Karl von Koseritz

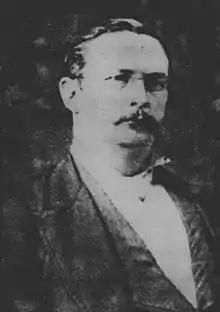
Karl von Koseritz

Karl Julius Christian Adalbert Heinrich Ferdinand von Koseritz, known simply as Karl von Koseritz (3 February 1834 in Dessau – 29 April 1890 in Porto Alegre) was a German-Brazilian journalist, writer, teacher, playwright and politician. He fought in the First Schleswig War as a soldier, before moving to Brazil. After arriving in 1851, he established himself in Pelotas in the province of Rio Grande do Sul. He worked as a cook, painter and bookkeeper before becoming a journalist. In 1856 he married a Brazilian woman and changed his first name to Carlos. In 1886, already living in Porto Alegre, he became editor of "A Reforma", the Liberal Party's official newspaper, which headed the abolitionist campaign in the province. He continued a monarchist until his death, and was seen as an important person in the German colonies of Rio Grande do Sul.